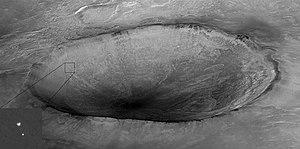
Image prise par la sonde spatiale MRO montrant la descente de la sonde Phoenix et un cratère en arrière plan. La sonde Phoenix et son parachute qui vient de s'ouvrir descendent vers la surface martienne. En arrière plan se trouve un cratère de 10 km nommé ""Heimdall"". Bien qu'elle semble descendre vers l'intérieur du cratère, la sonde est en réalité 20 kilomètres plus proche, et a une altitude de 13 km. Cette image a été prise par la caméra HiRISE de la sonde MRO. Au moment de la prise de vue, MRO se trouvait à 760 km de Phoenix, à une altitude de 310 km, et se déplaçait à une vitesse de 3,4 km/s. Le projet Phoenix est dirigé par l'Université d'Arizona, et géré par le Jet Propulsion Laboratory. Le vaisceau a été développé par Lockheed Martin Space Systems."
Mars Reconnaissance Orbiter est une mission spatiale américaine de la NASA en orbite autour de Mars. La sonde spatiale MRO a été lancée le 12 août 2005 par une fusée Atlas V-401 depuis la base de lancement de Cap Canaveral et s'est insérée en orbite martienne le 10 mars 2006. La sonde a modifié son orbite durant les cinq mois suivants en utilisant la technique de l'aérofreinage pour parvenir à se placer sur une orbite basse circulaire.